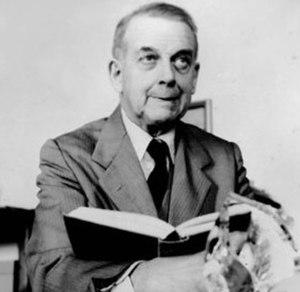
Giorgio Abetti fut un astronome italien spécialiste du Soleil. Il est né à Padoue, son père était l'astronome Antonio Abetti. Il fit ses études à l'université de Padoue et à Rome.